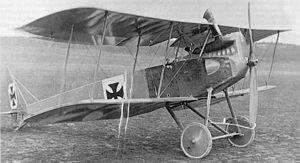
L'Halberstadt D.I était un avion de chasse biplan allemand de la Première Guerre mondiale construit par la société Halberstädter Flugzeugwerke.